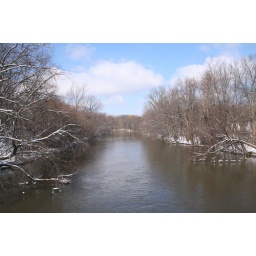
Flint river near Flushing, Michigan. With the white puffy clouds, it looks like an old postcard from the early 1900's.